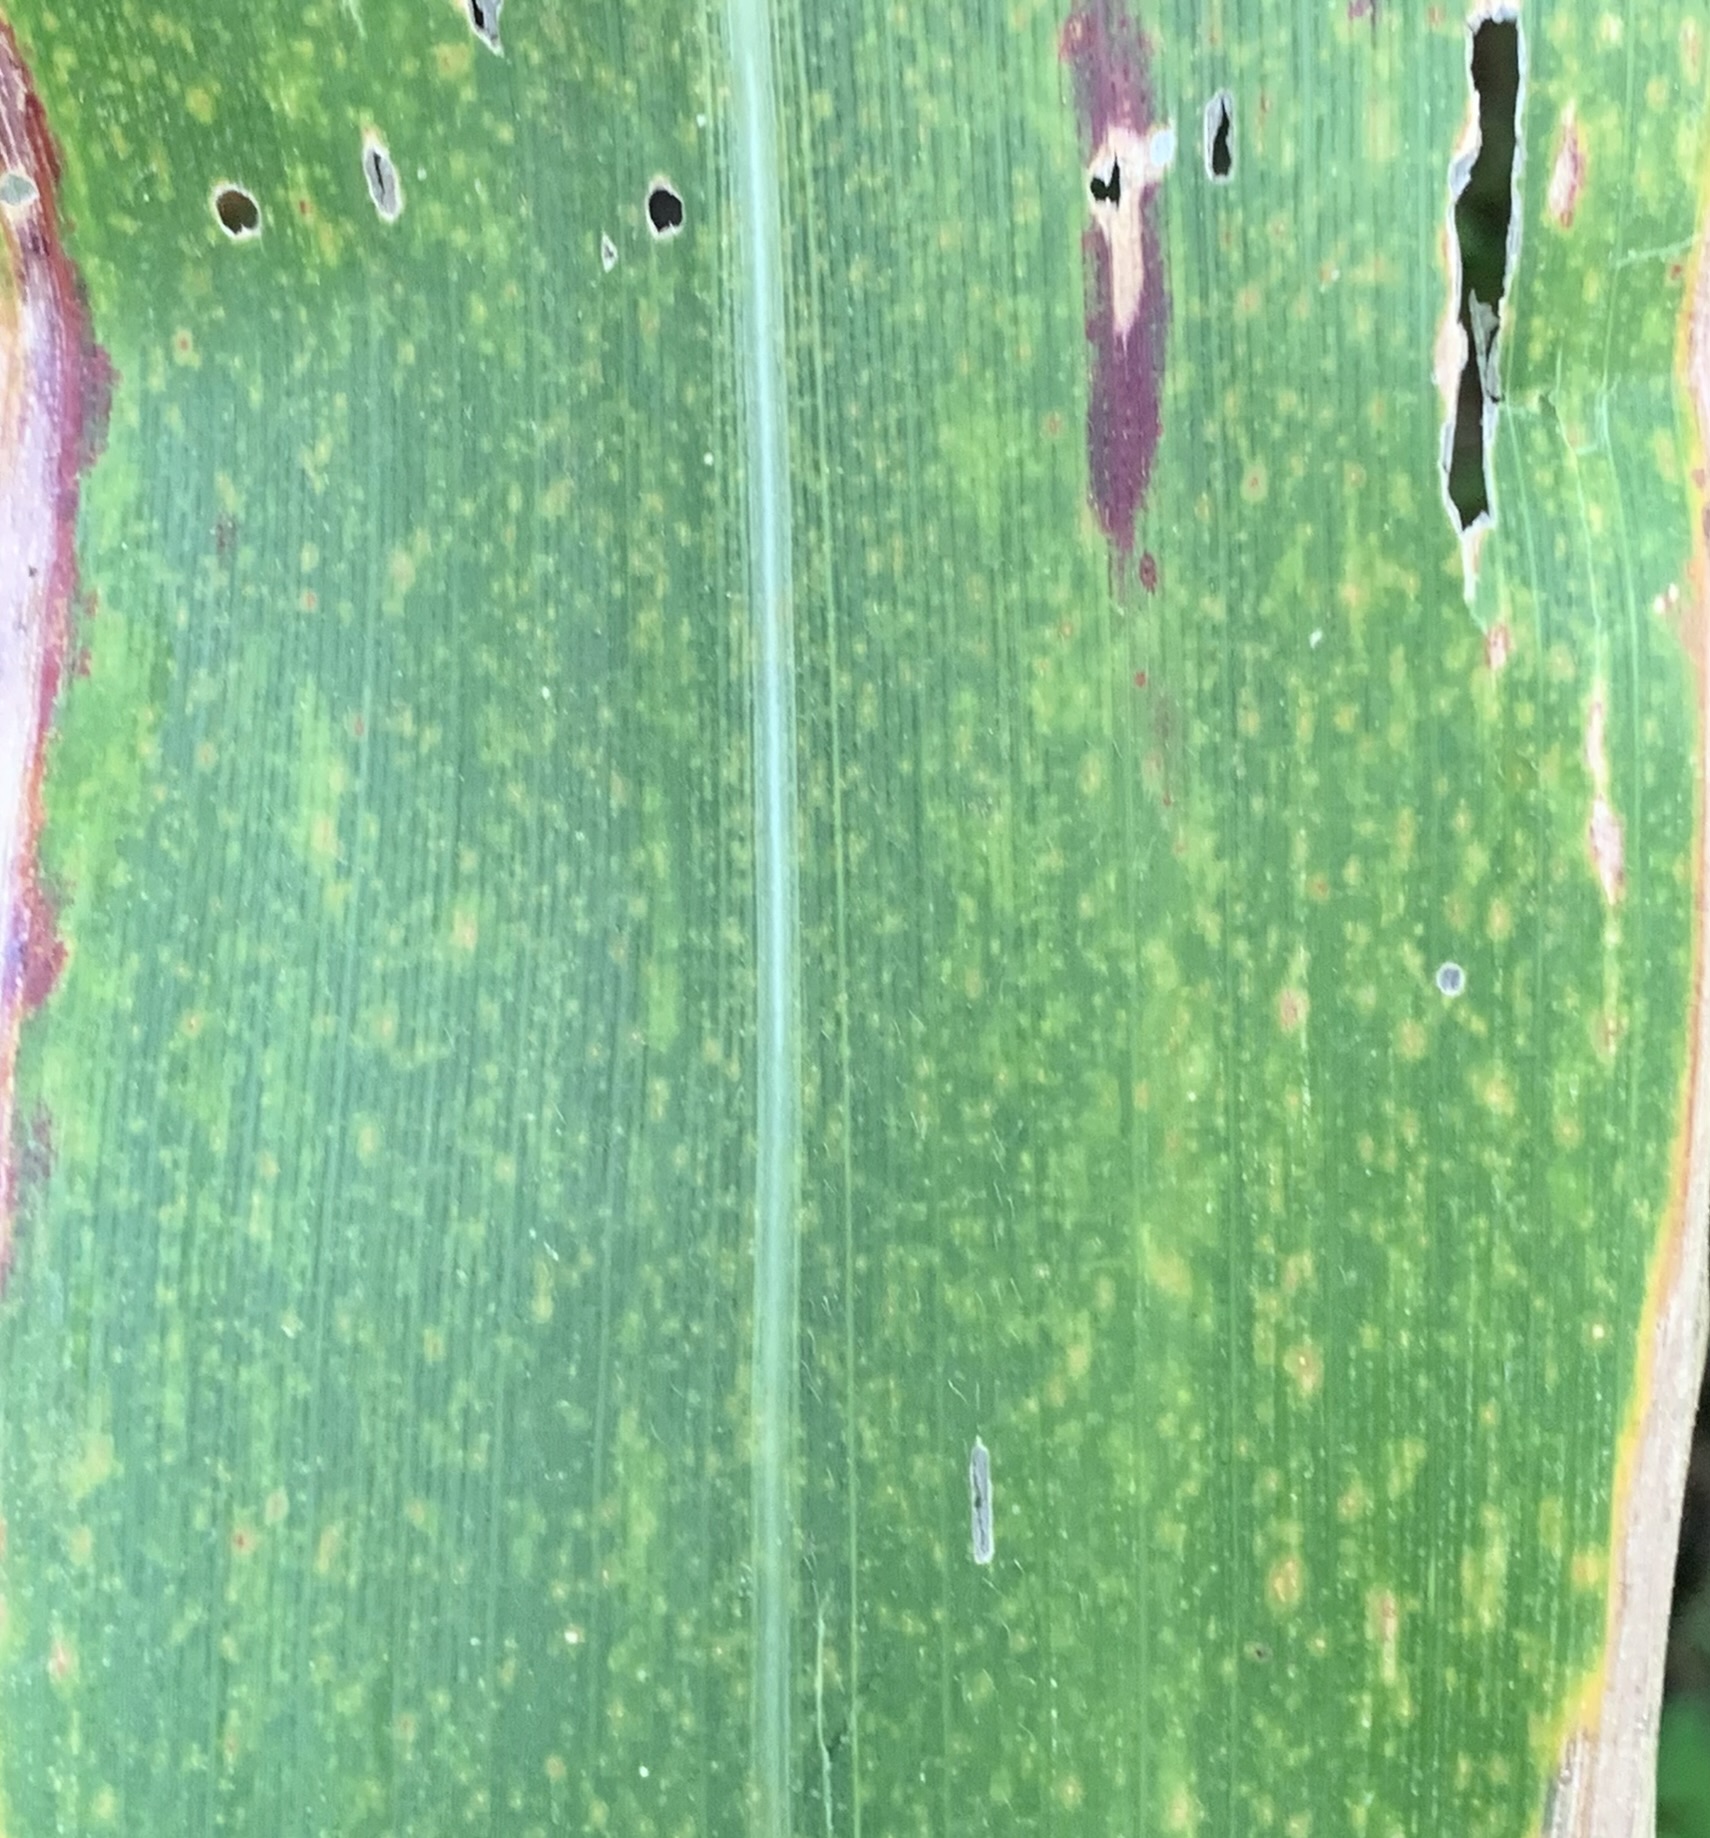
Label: MLN